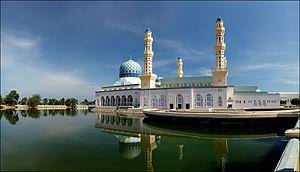
Kota Kinabalu, anciennement connue sous le nom de Jesselton, est la capitale de l'État du Sabah en Malaisie et la préfecture du district de Kota Kinabalu. Elle est également la capitale de la division de la Côte Ouest du Sabah. La ville se situe sur la côte nord-ouest de l'île de Bornéo au bord de la mer de Chine méridionale. Le parc national de Tunku Abdul Rahman se trouve à l'ouest et le mont Kinabalu, qui donne son nom à la ville, est à l'est. Selon le recensement de 2010, Kota Kinabalu compte 452 058 habitants, et, si les districts adjacents de Penampang et Putatan sont inclus, la population de l'agglomération est de 628 725 habitants.